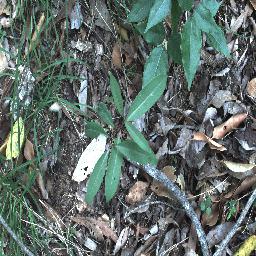
Label: rubber_vine